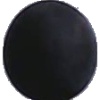
Label: Grape Blue 1